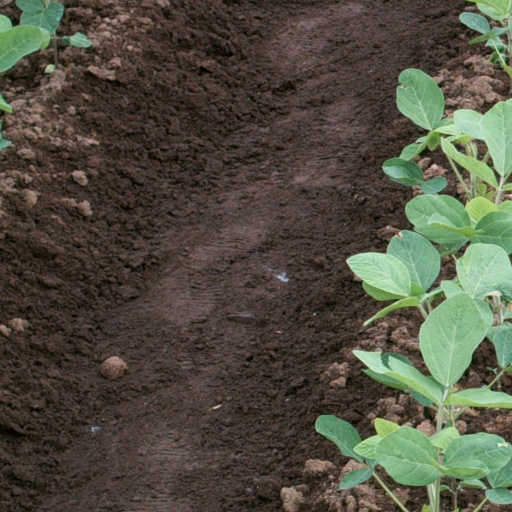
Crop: soybean